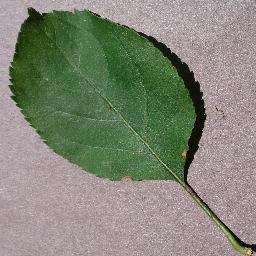
Label: Apple___Black_rot